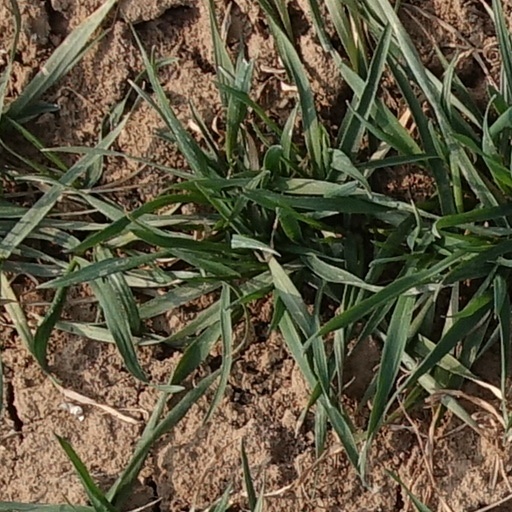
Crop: wheat